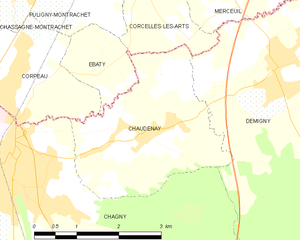
Carte des communes françaises